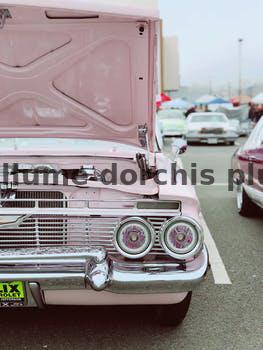
Label: Watermark